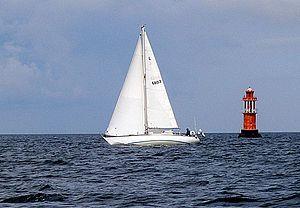
Le phare Gustaf Dalén est un feu en mer situé en baie de Kihti, à l'est de la municipalité de Kumlinge, en région d'Åland.